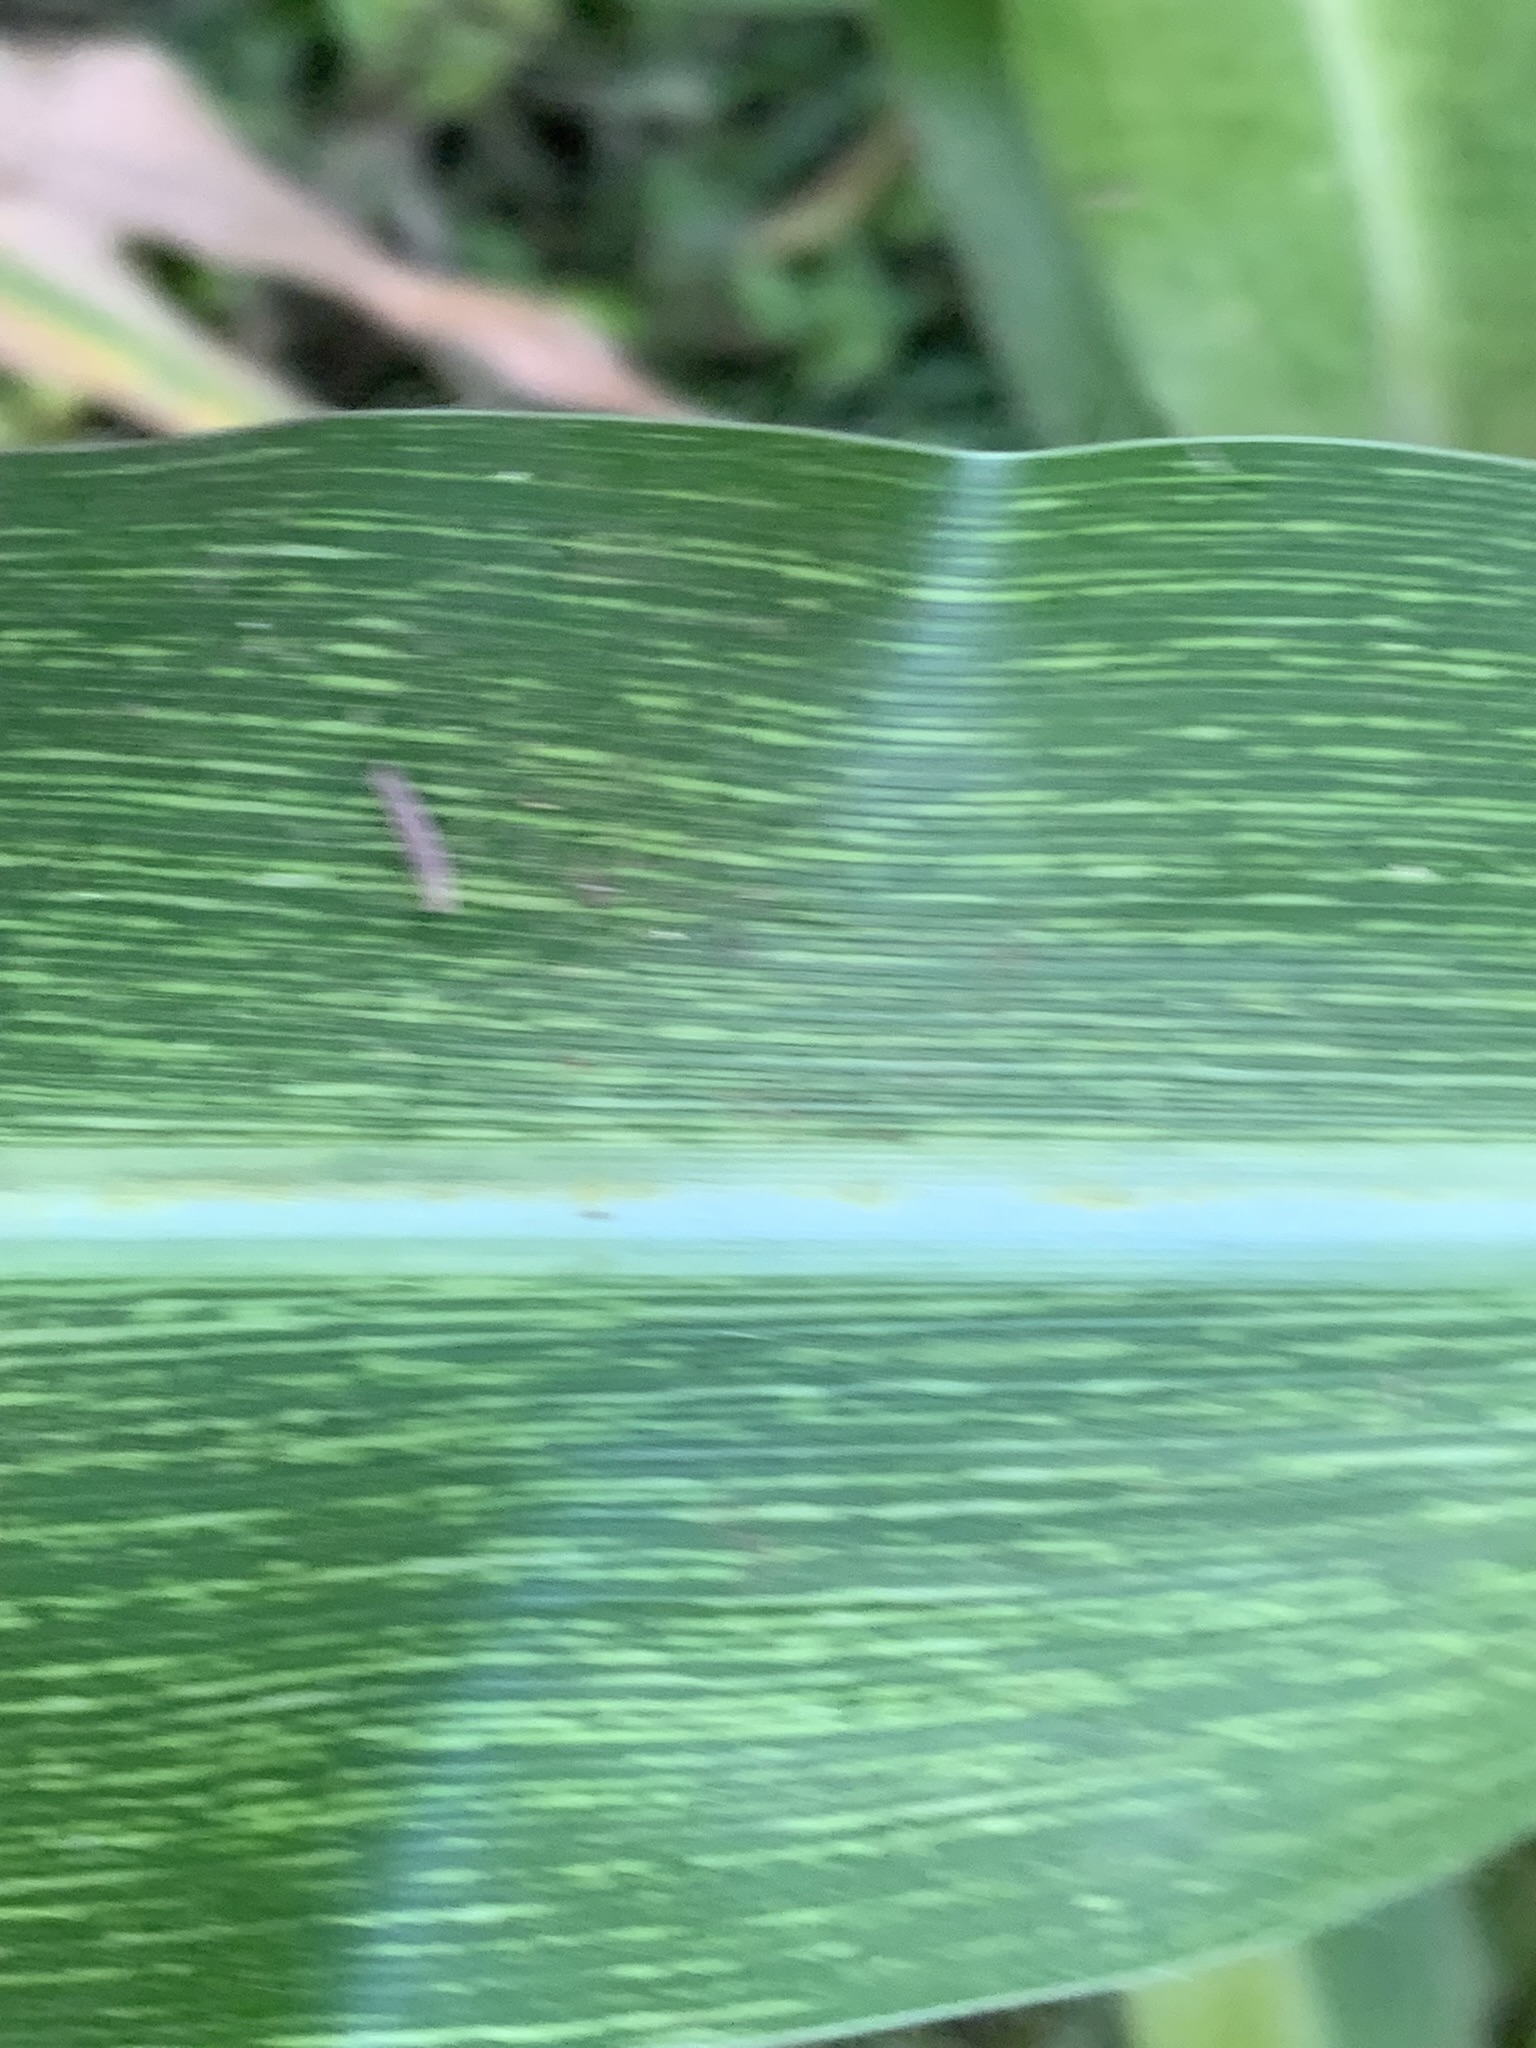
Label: MSV